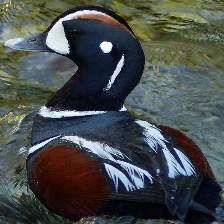
Species: HARLEQUIN DUCK
Scientific name: HISTRIONICUS HISTRIONICUS
ImageNet parent category: drake